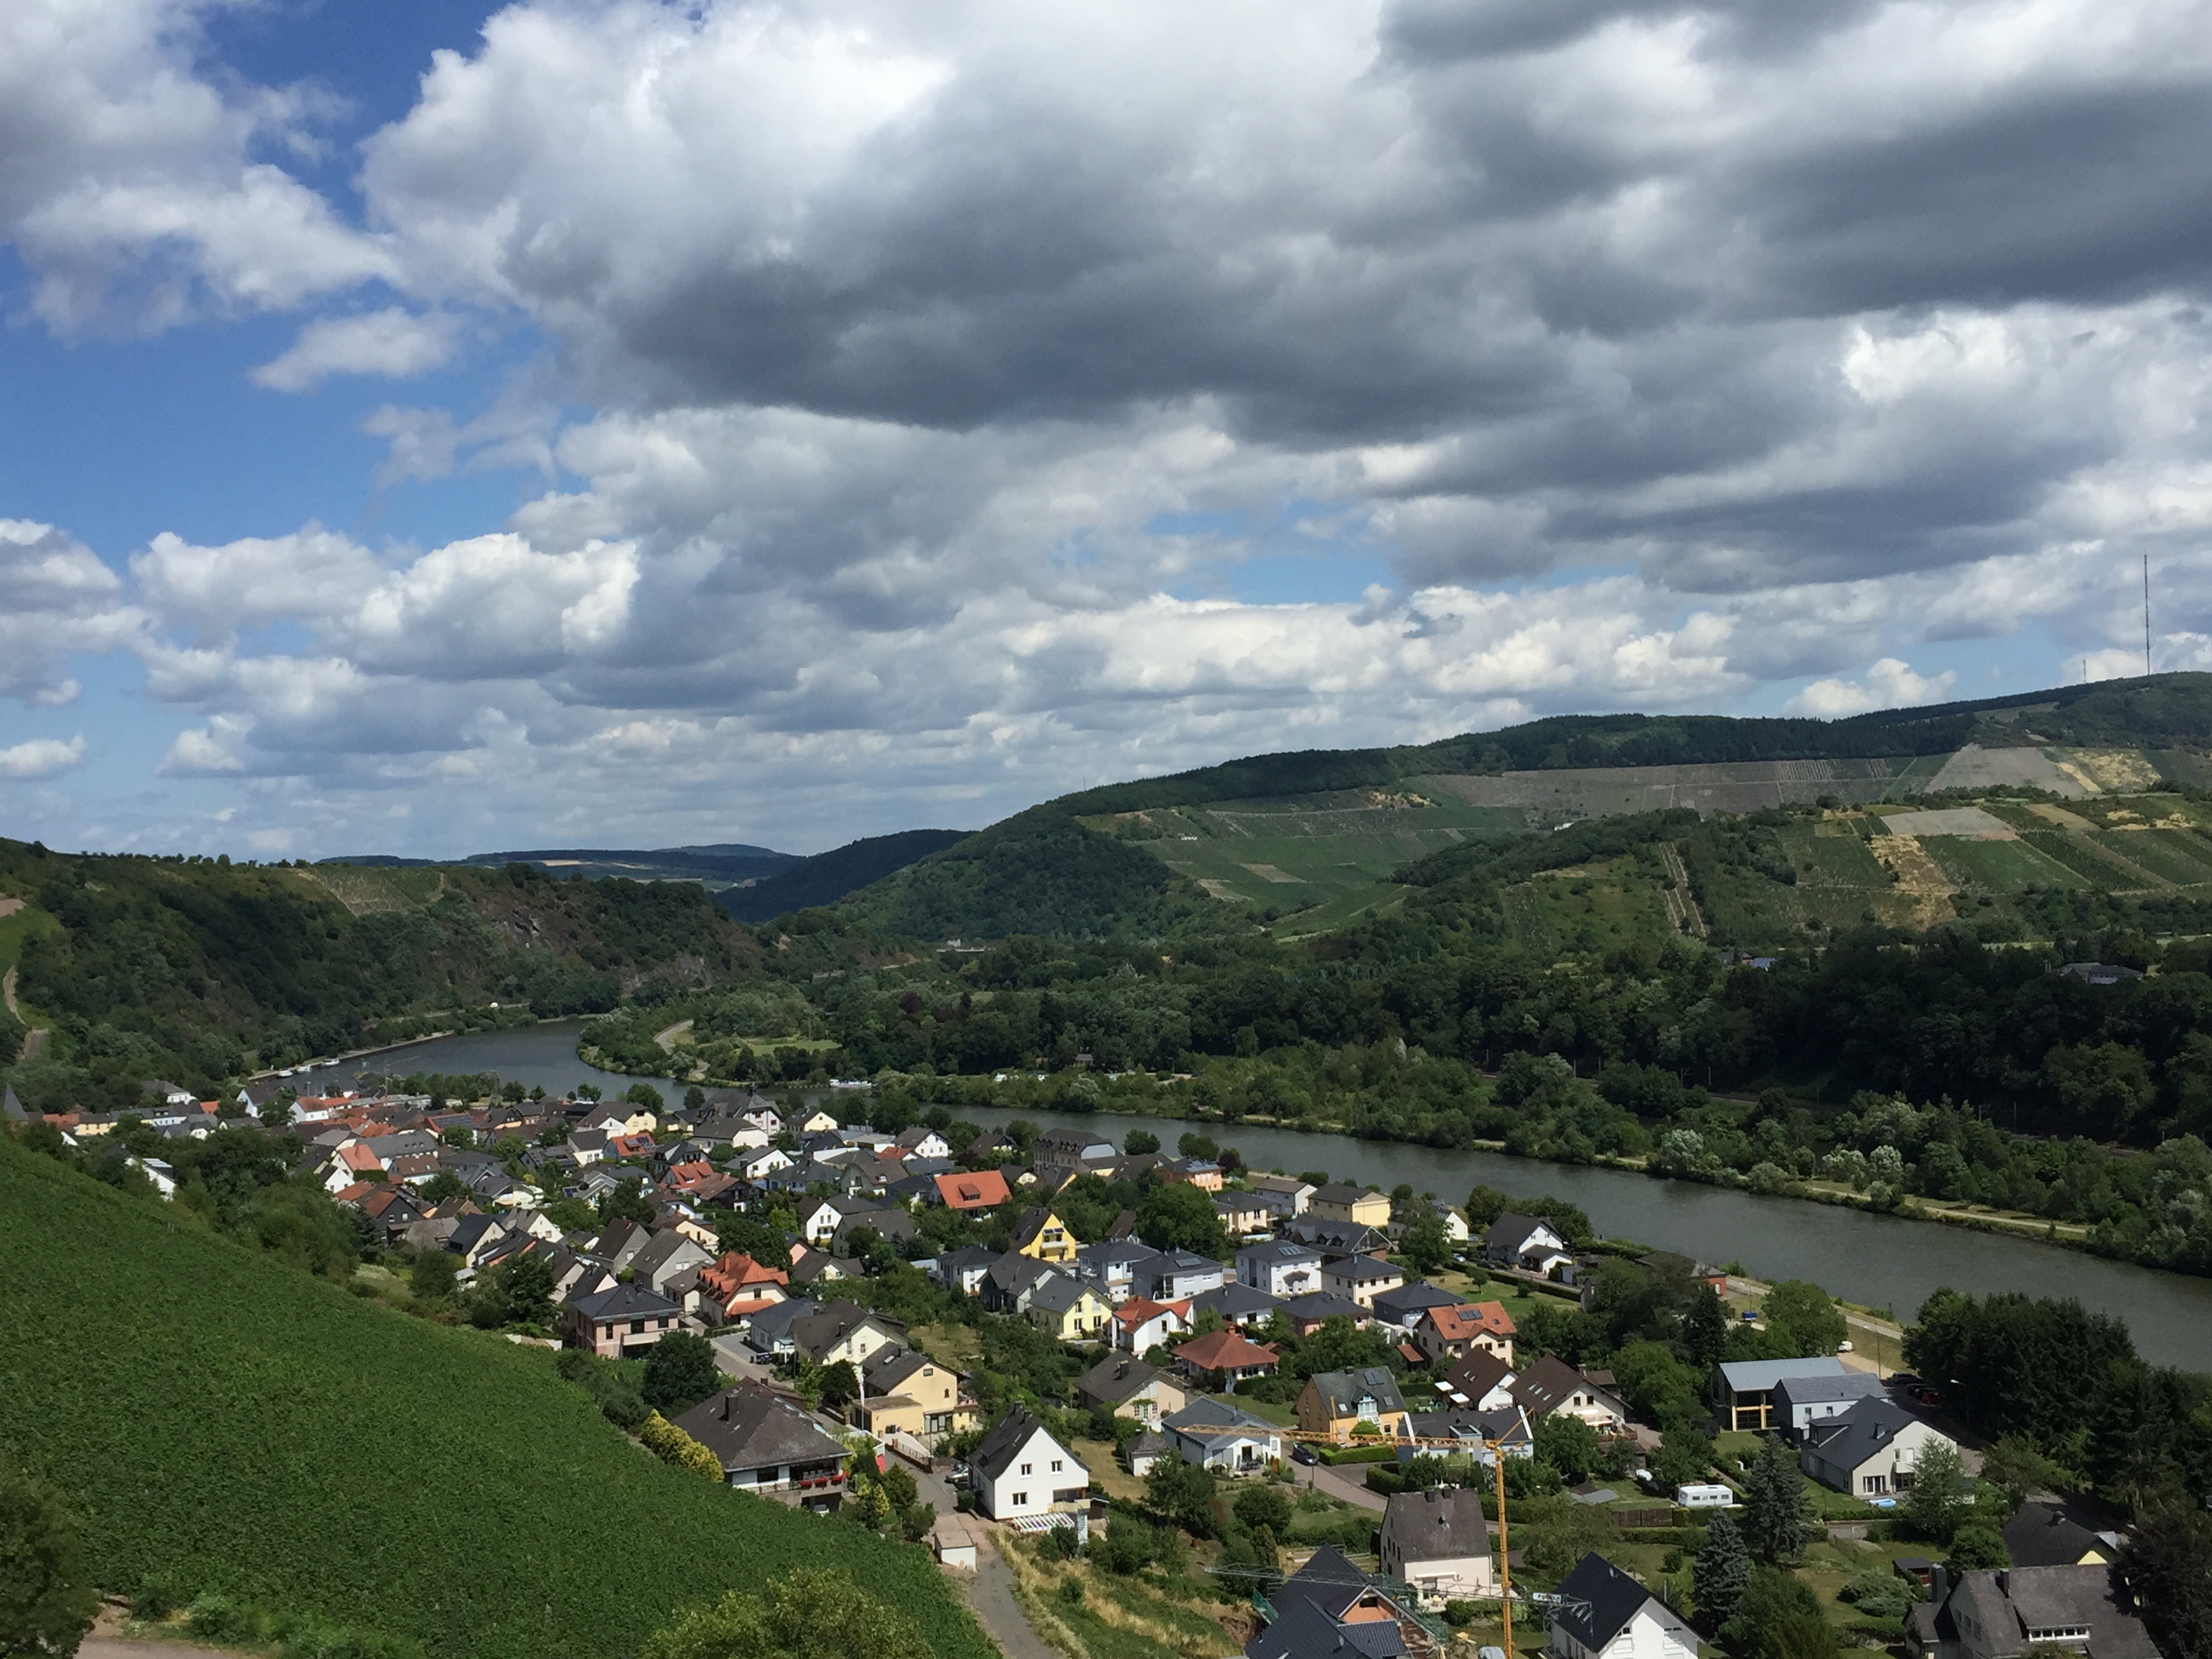
landscape, coast, water, mountain, cloud, sky, hill, flower, town, valley, mountain range, panorama, village, clouds, mosel, rural area, aerial photography, river valley, residential area, mountainous landforms